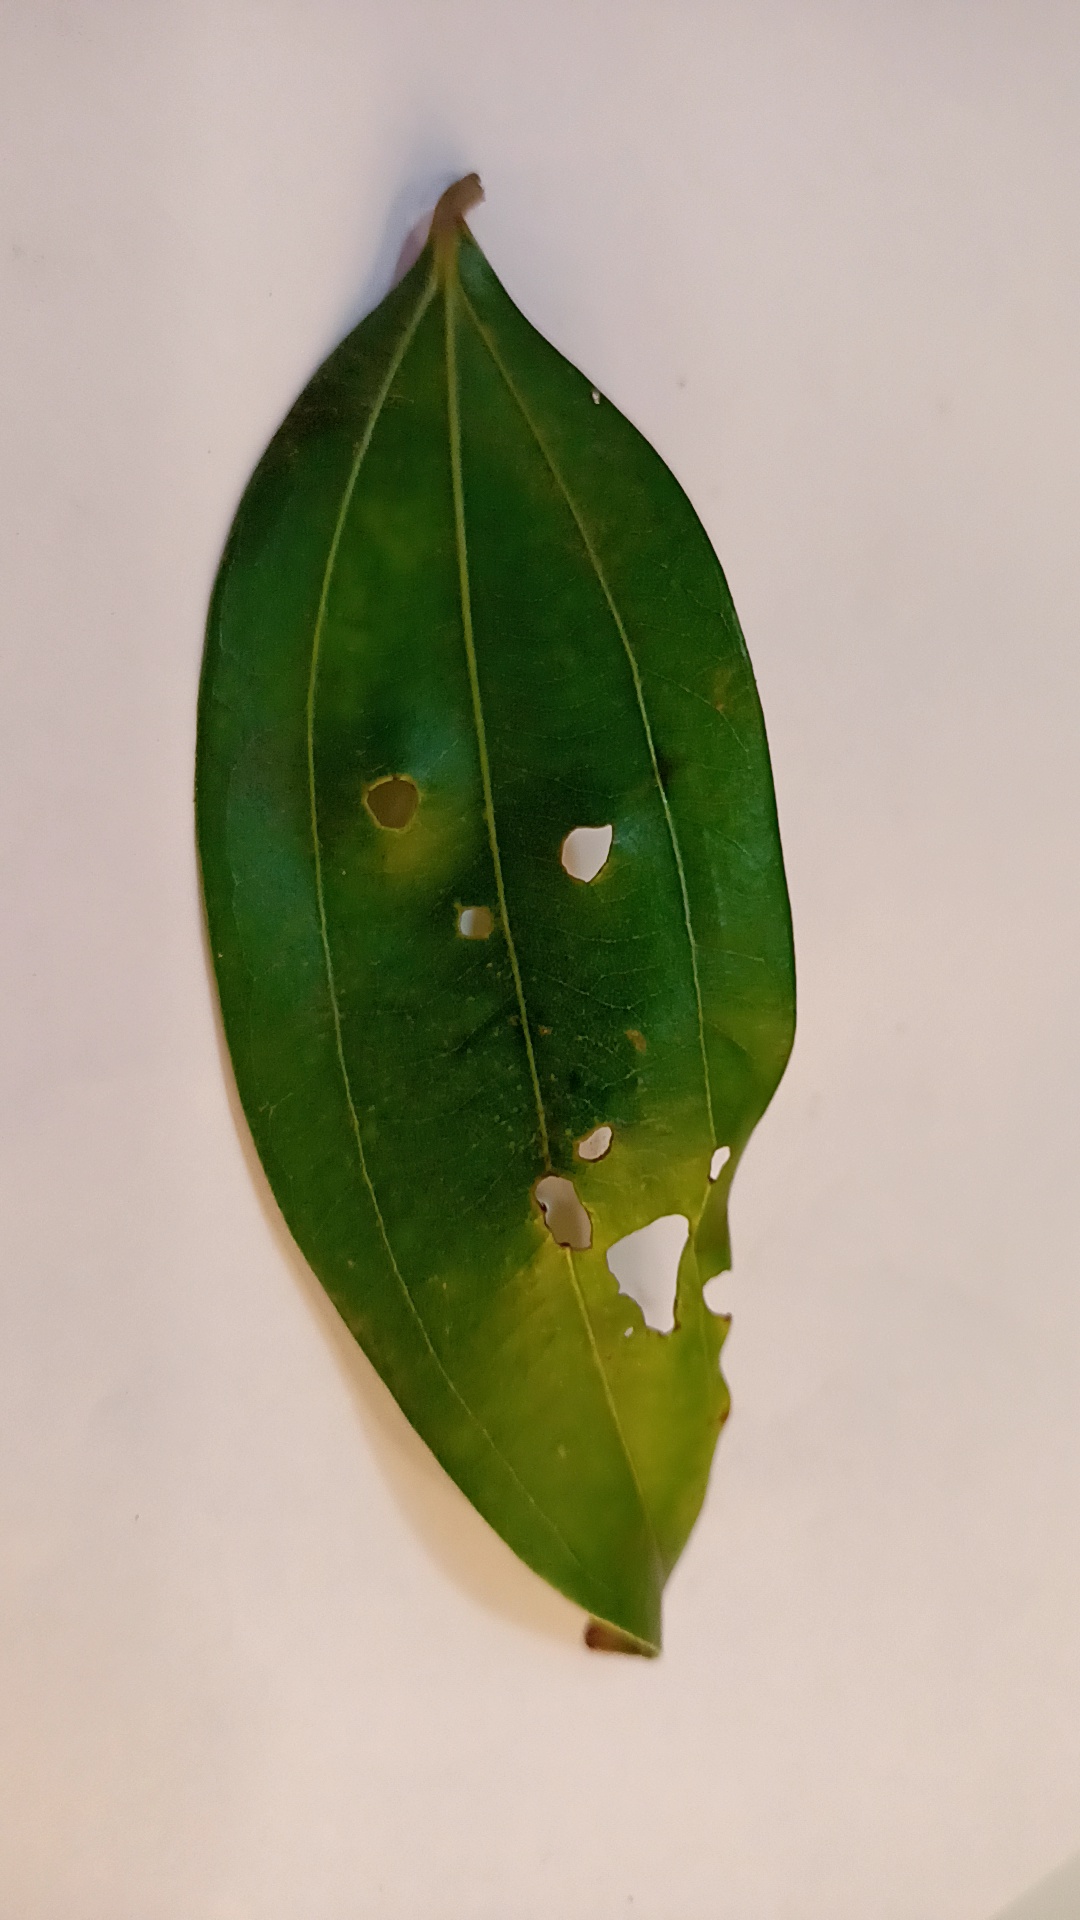
Label: Disease